Transportation in Oregon

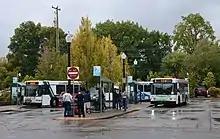
Buses at the Downtown Transit Center in Corvallis

The Emerald Express (EmX) is a bus rapid transit (BRT) system in the Eugene-Springfield metropolitan area in Oregon, United States. It is provided by the Lane Transit District (LTD) which is the public transit authority in Lane County, Oregon.